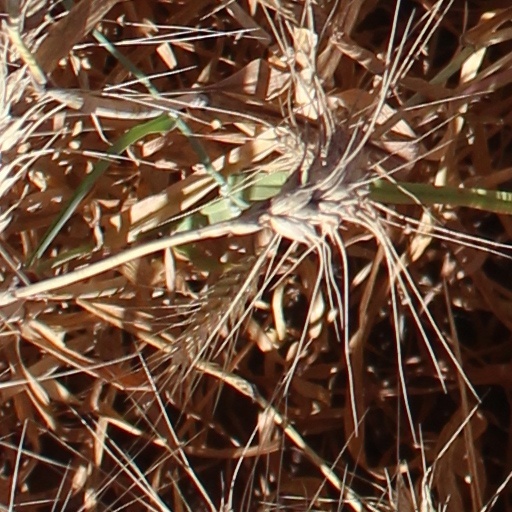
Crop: wheat